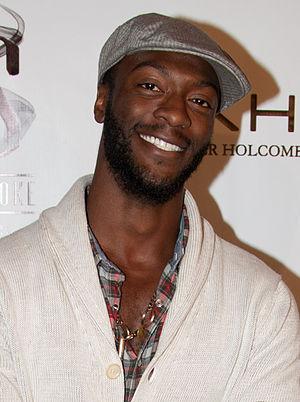
Aldis Hodge est un acteur américain né le 20 septembre 1986 aux États-Unis, en Caroline du Nord, dans le comté d'Onslow.
Underground est une série télévisée américaine en vingt épisodes de 43 minutes créée par Misha Green et Joe Pokaski, et diffusée entre le 9 mars 2016 et le 10 mai 2017 sur la chaîne WGN America et depuis le 6 avril 2016 sur la chaîne Bravo! au Canada.